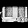
Label: Bag